Lincoln: A Photobiography

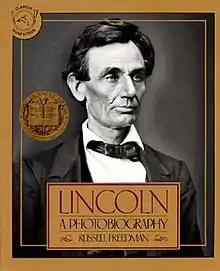
Cover of "Lincoln: A Photobiography"

Lincoln: A Photobiography is an illustrated biography of Abraham Lincoln written by Russell Freedman, and published in 1987. The book won the Newbery Medal in 1988. It was the first nonfiction book to do so in 30 years.